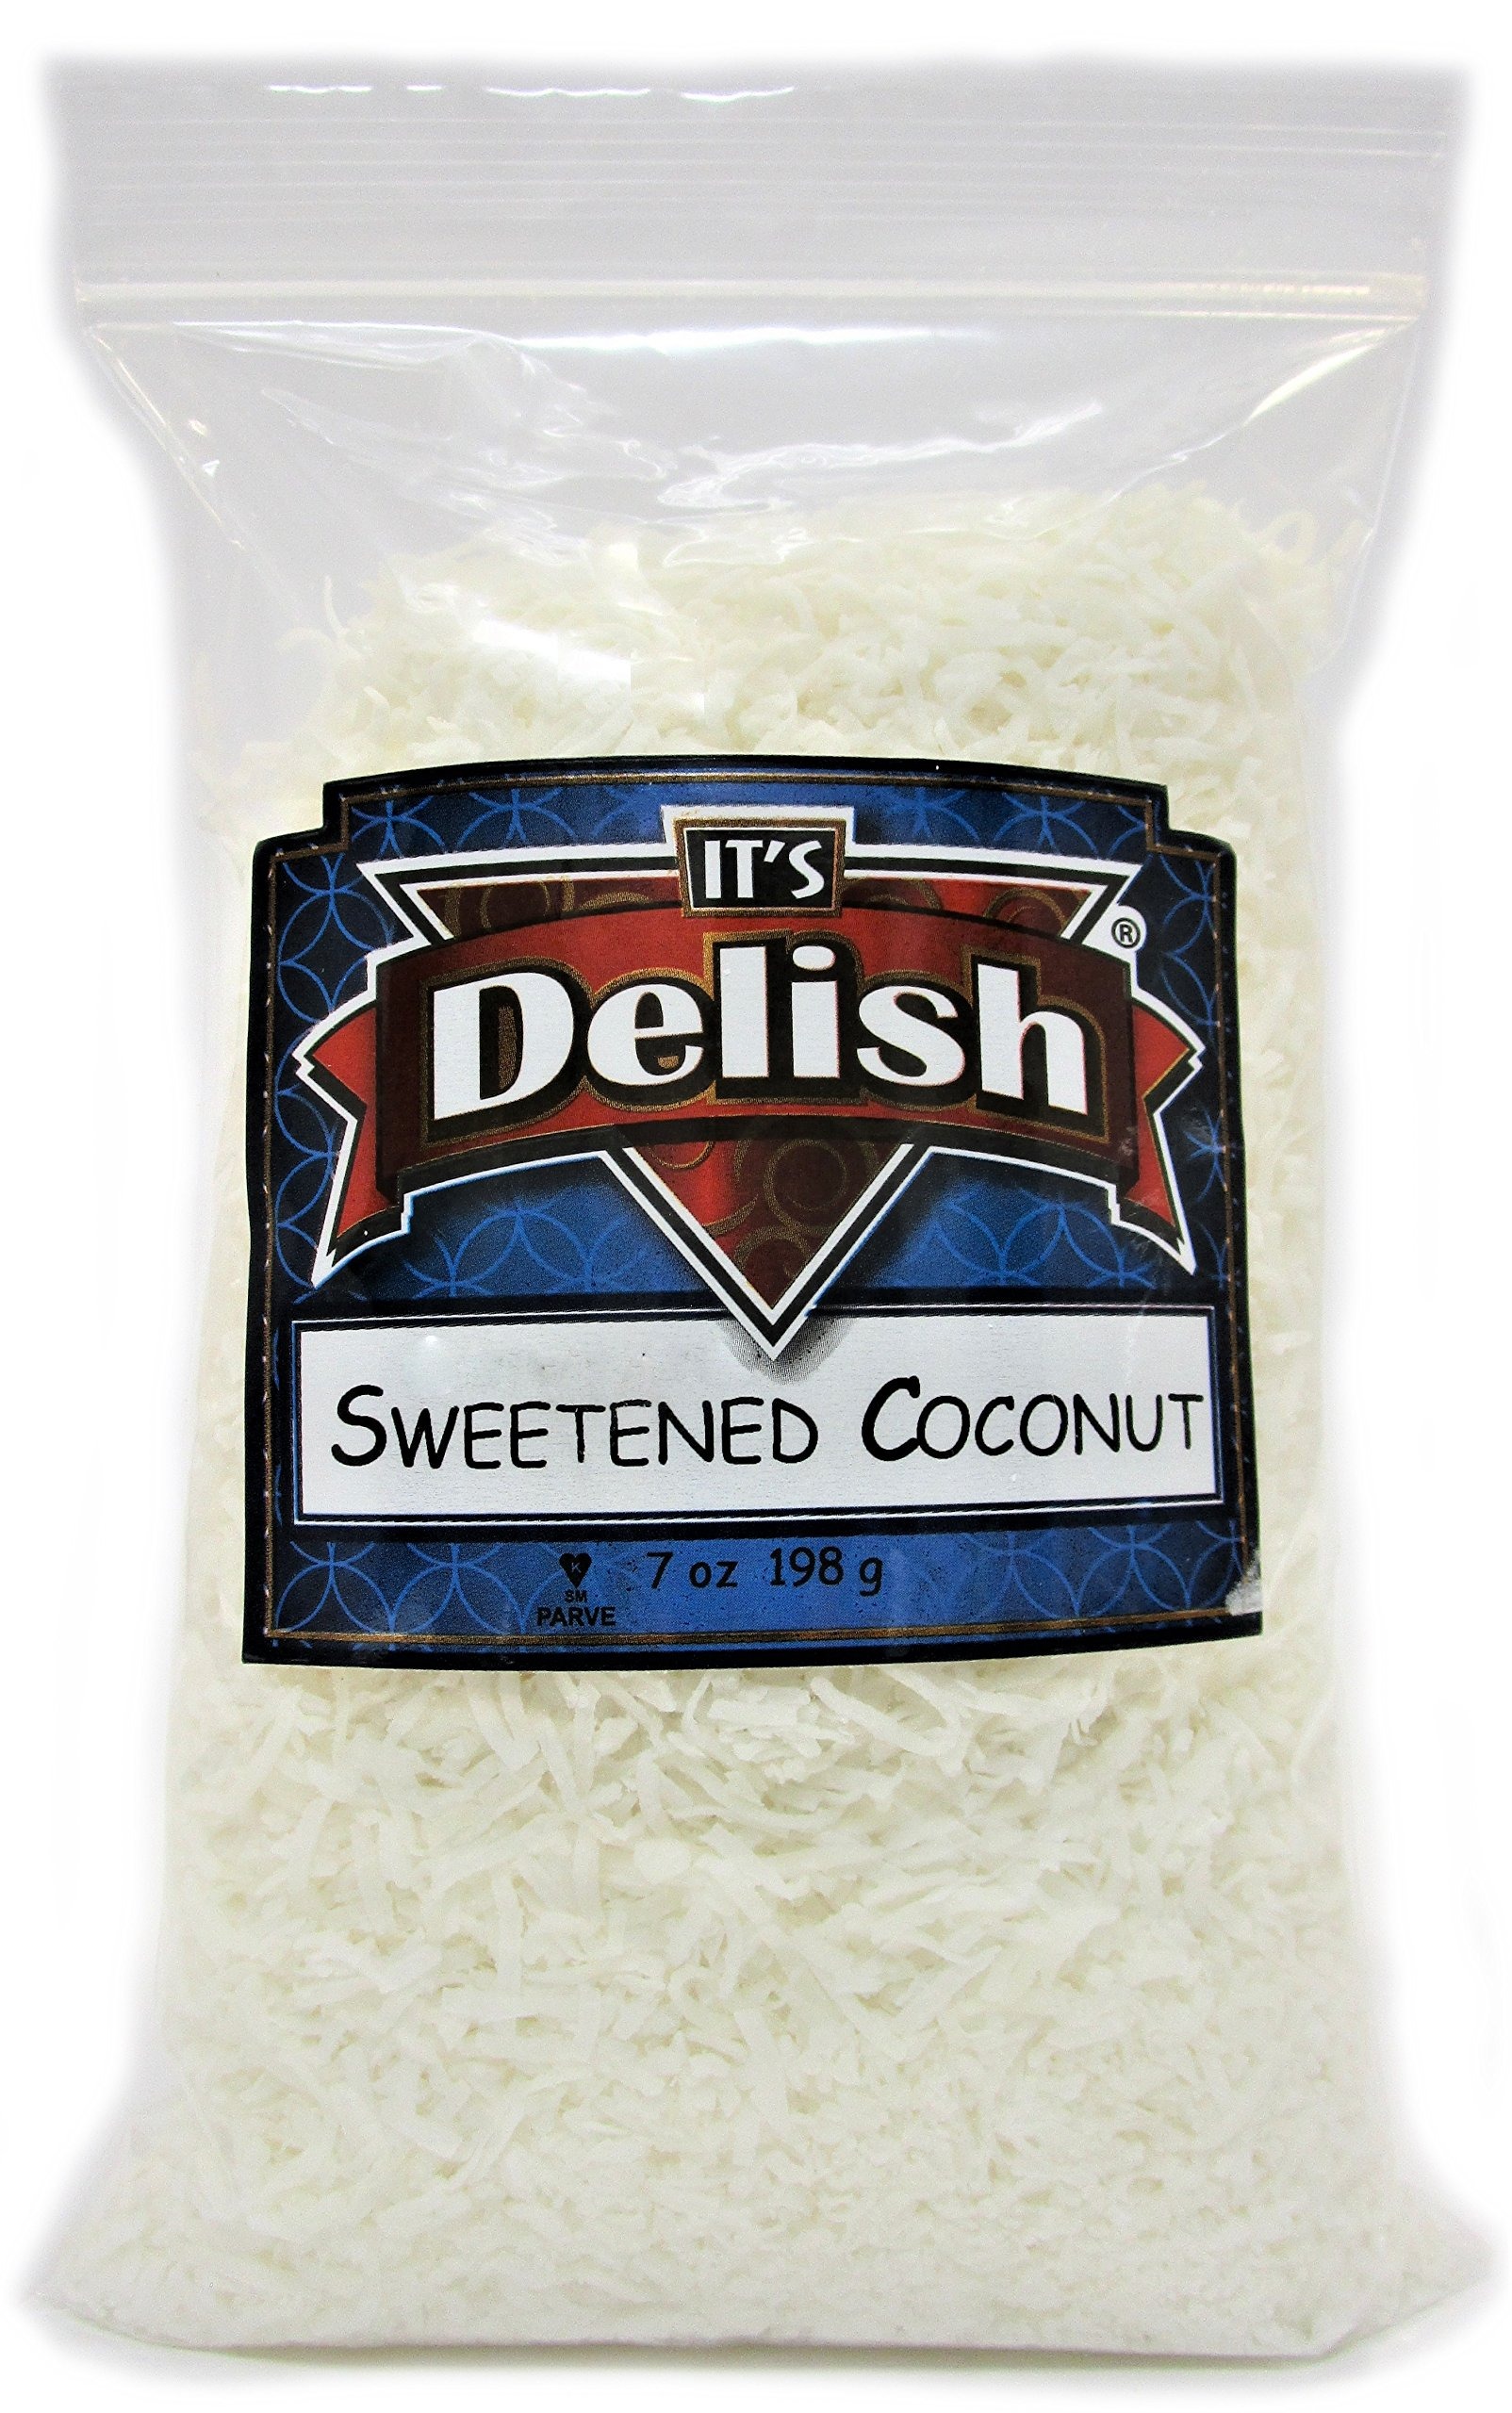
Item Name: Sweetened Coconut Flakes Fancy Shred by Its Delish, 2 lbs
Bullet Point 1: ALL NATURAL Premium Gourmet Fancy Shredded Raw Sweetened Coconut Flakes
Bullet Point 2: VALUE SIZE Two Pounds bulk bag Its Delish brand
Bullet Point 3: TASTE & HEALTH Fresh, tasty and healthy, rich source of minerals and vitamins
Bullet Point 4: YUMMY Awesome for toppings and adding excitement, flavor and crunch to your favorite dishes
Bullet Point 5: QUALITY Certified Kosher OU Packed in the USA Non-GMO Gluten Free Vegan Shipped to you fresh!
Product Description: <p></p><b>Sweetened Coconut Flakes by Its Delish, 2 lbs</b> <p></p> Delicious and fresh coconut flakes raw and sweetened for health and taste! What a delight! These coconut flakes are healthy with protein and fiber and serve as a great snack by itself or to add to trail mix. They make an awesome topping for yogurt, salads, ice cream, baked goods, cereal, pancakes, and smoothies, oatmeal, granola, trail mixes etc.<p></p><b>About It's Delish!</b> <p></p>It's Delish was established in 1992 and is located in North Hollywood, California. It's Delish is a food manufacturer and distributor who produces over 500 gourmet food products including licorice, sour belts, taffies, caramels, Jordan almonds, chocolates, nuts, fruits, trail mixes, spices, and the spice blends. It's Delish also produces organics and all natural products. We give you the opportunity to order from the factory direct!<p></p>It’s Delish! prides itself on the four pillars that are at the foundation of everything we do.<p></p>Innovation Quality Value Service
Value: 16.0
Unit: Ounce

Price: 21.99